Whatlington

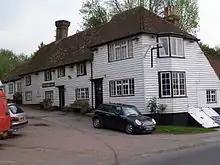
Royal Oak pub

The village is in two parts, one in the valley on the road from Battle, where the church and the parish hall lie on either side of the stream, and one a mile or so further on the main A21 to Hastings, with a triangular village green in front of the Royal Oak pub and restaurant.